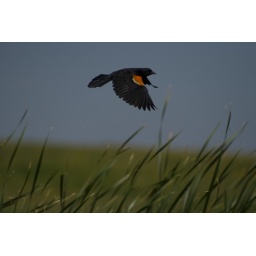
A red-winged black bird flying over cat o' nine tails at Zorinsky Lake; Omaha, Nebraska.(straight out of the camera)